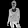
Label: Pullover